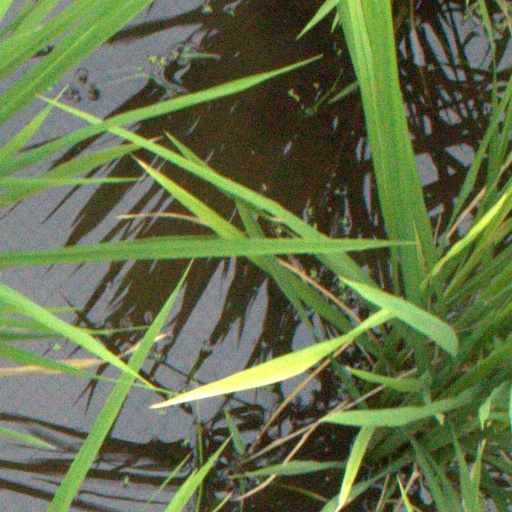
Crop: rice